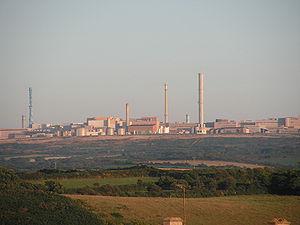
Usine de retraitement de la Hague. Camera: Konica Minolta DiMAGE Z10 Svenska: Kärnbränslehanterings­anläggningen Usine de Retraitement de La Hague
La gestion des déchets radioactifs en France est du ressort de l'Agence nationale pour la gestion des déchets radioactifs. Elle est régie par la loi relative aux recherches sur la gestion des déchets radioactifs de 1991, modifiée en 2006 par la loi de programme relative à la gestion durable des matières et déchets radioactifs.
L’usine de retraitement de la Hague — souvent nommée simplement « La Hague » — est un centre de traitement du combustible nucléaire usé dans lequel on traite le combustible nucléaire provenant principalement des réacteurs nucléaires français et une partie de celui provenant des réacteurs d'Allemagne, de Belgique, de Suisse, des Pays-Bas et du Japon, pour en séparer les matières nucléaires valorisables des autres éléments radioactifs.
Le tritium est un isotope radioactif de l'hydrogène à période radioactive de 12,32 ans.
Le cycle du combustible nucléaire en France est l'ensemble des opérations destinées à fournir du combustible aux réacteurs nucléaires français puis à gérer le combustible irradié. Ces opérations comprennent : l'extraction du minerai, la concentration en uranium, la conversion, l'enrichissement, la fabrication du combustible, son irradiation en réacteur, puis son recyclage et enfin la gestion des déchets.